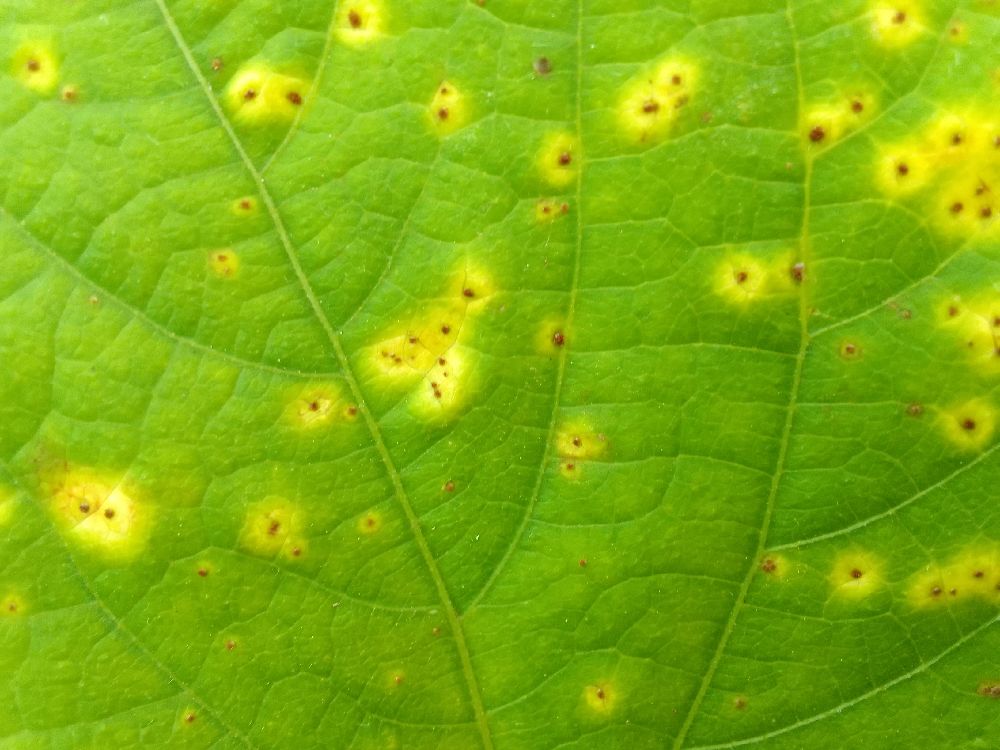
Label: rust